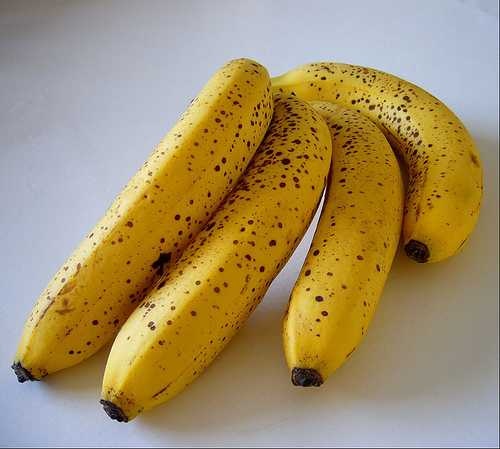
Label: Banana